Ann Arbor Municipal Airport

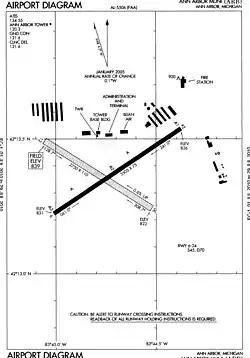
FAA airport diagram

Ann Arbor Municipal Airport is a general aviation airport in Washtenaw County, Michigan, United States. It is included in the Federal Aviation Administration (FAA) National Plan of Integrated Airport Systems for 2017 to 2021, in which it is categorized as a regional general aviation facility.